Melanie Leng

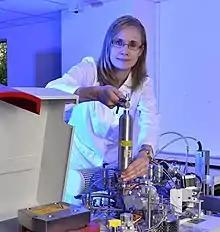
Melanie Leng

Melanie Jane Leng is a British biochemist. She is a Professor of Isotope Geosciences at the University of Nottingham working on isotopes, palaeoclimate and geochemistry. She also serves as the Chief Scientist for Environmental Change Adaptation and Resilience at the British Geological Survey and Director of the Centre for Environmental Geochemistry, a collaboration between the University of Nottingham and the British Geological Survey. For many years (till 2019) she has been the UK convenor and representative of the UK geoscience community on the International Continental Scientific Drilling Program.